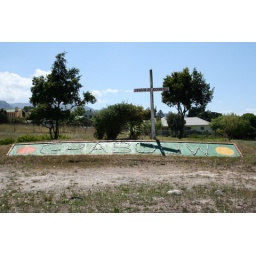
The sign I reference in the caption of the other cross picture...powerful.